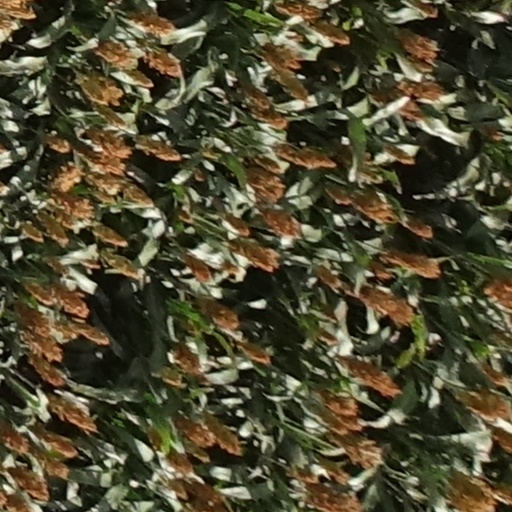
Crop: sorghum